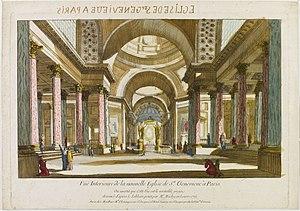
Louis-Joseph Mondhare, né en 1734 et mort le 21 août 1799, est un graveur, éditeur et marchand d'estampes parisien originaire de Normandie.